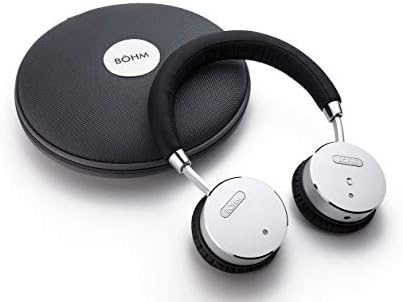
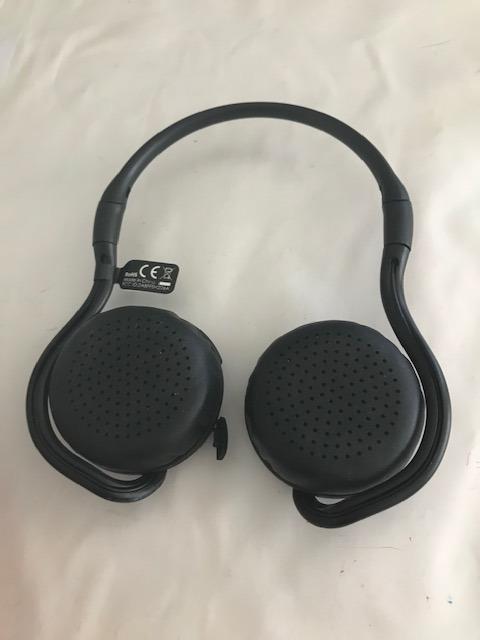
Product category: headphones
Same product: no